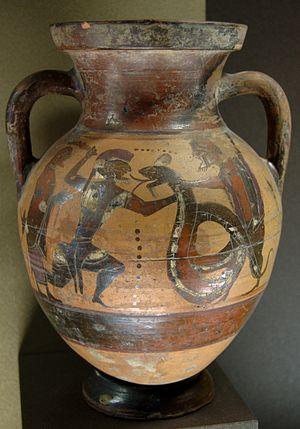
Cadmos combattant le dragon. Face A d'une amphore à figures noires d'Eubée, v. 560-550 av. J.-C.